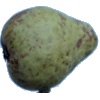
Label: pear_stone